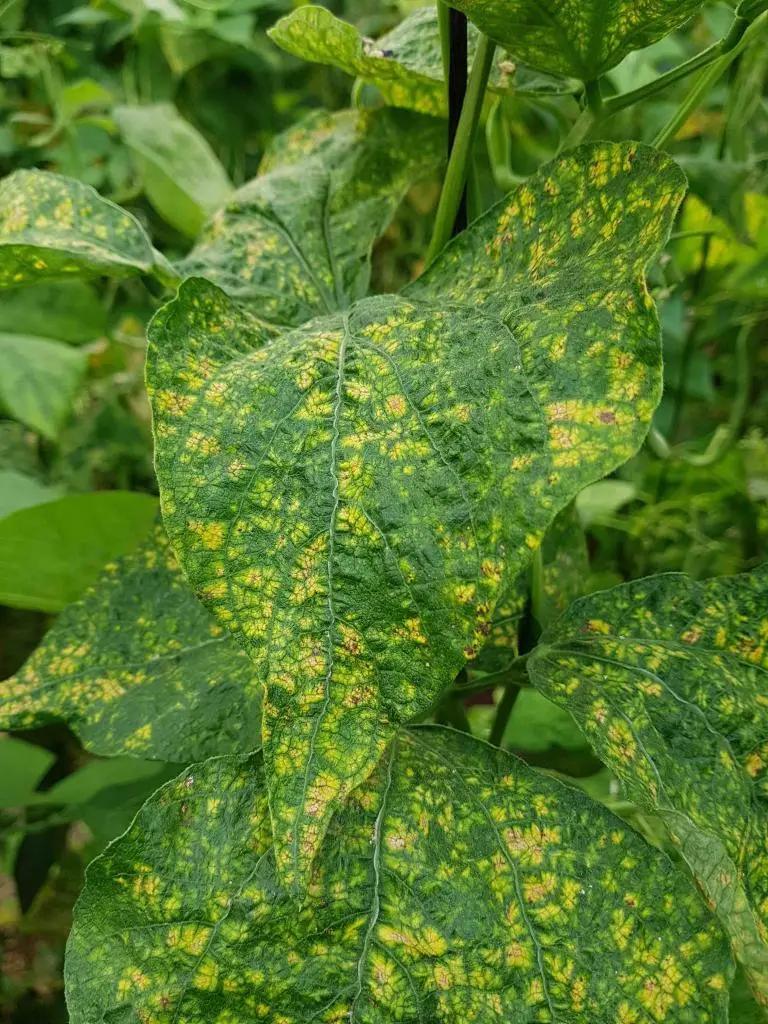
Plant: Soybean
Disease: soybean mosaic